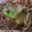
Label: frog